World Series of Darts (2006 tournament)

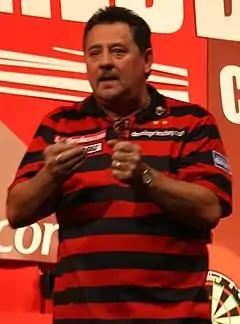
Dennis Priestley "(pictured in 2007)" reached the semi-finals of the tournament.

The draw for the first round of the championship was conducted by tournament director Tommy Cox as well as Lloyd and Taylor on 27 April. The first round of the competition, in which 32 players participated, took place on 20 May. Lloyd won 6–2 over Isen Veljic on the double 10 ring after losing the first leg to Veljic. Adrian Lewis averaged 81.98 points over three throws in his 6–0 whitewash of Jim Widmayer before fellow qualifier Tom Curtin achieved a 95 checkout in his 6–1 loss to Andy Jenkins. The game between Denis Ovens and Bill Davis began with both players sharing the opening two legs. Ovens took the following three legs before Davis drew to within one leg behind at 5–4. Ovens defeated Davis 6–4 on the double five ring on his final throw. Peter Manley moved 3–1 ahead before his opponent Ray Carver went 4–3 behind. Manley took the following two legs without response to win 6–3. Mark Walsh, the 2005 UK Open finalist, led Friday Night Madness qualifier Jeff Russell 4–0, before his opponent made checkouts of 54 and 121 to go 4–3 behind. The next two legs were shared before Walsh made a 115 checkout to defeat Russell 6–4.